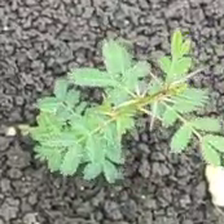
Weed species: Bilayat_(Mexicana_Argemone)